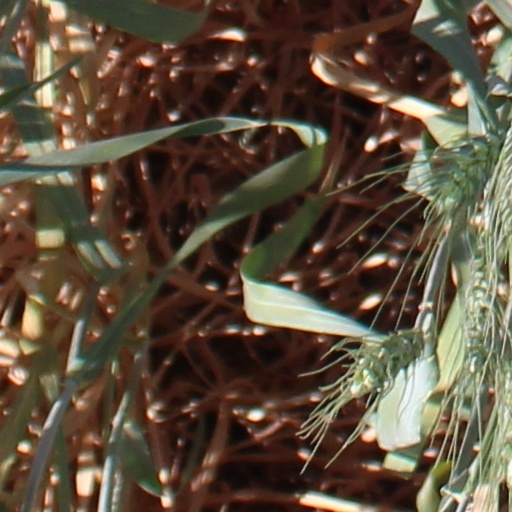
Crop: wheat